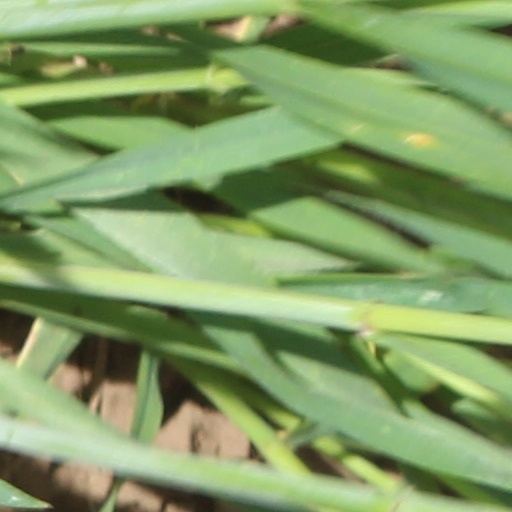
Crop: wheat